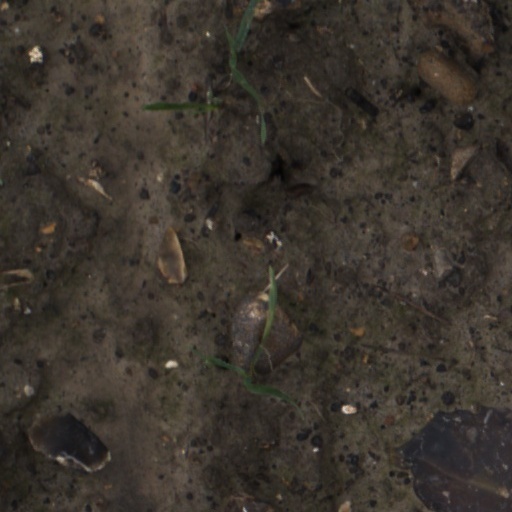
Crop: wheat